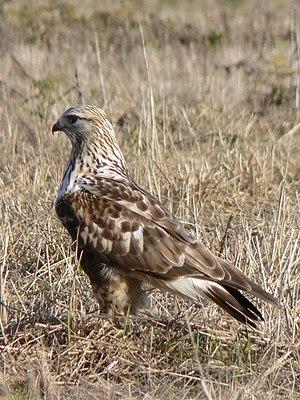
Une Buse pattue. Photo prise dans l'état de Washington (États-Unis).
La Buse pattue a aussi été autrefois appelée archibuse ou busaigle, est une espèce de buse, de la famille des Accipitridae, présente dans les régions nordiques de l'hémisphère nord.
Cette liste de la faune française regroupe les espèces de rapaces peuplant la France métropolitaine.